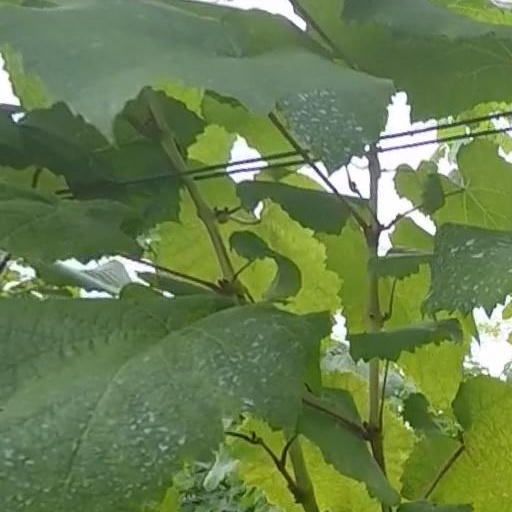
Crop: grape